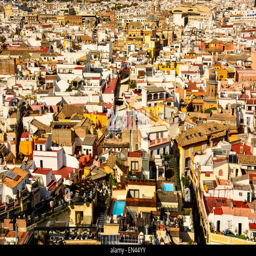
panoramic view of the city